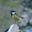
Label: bird